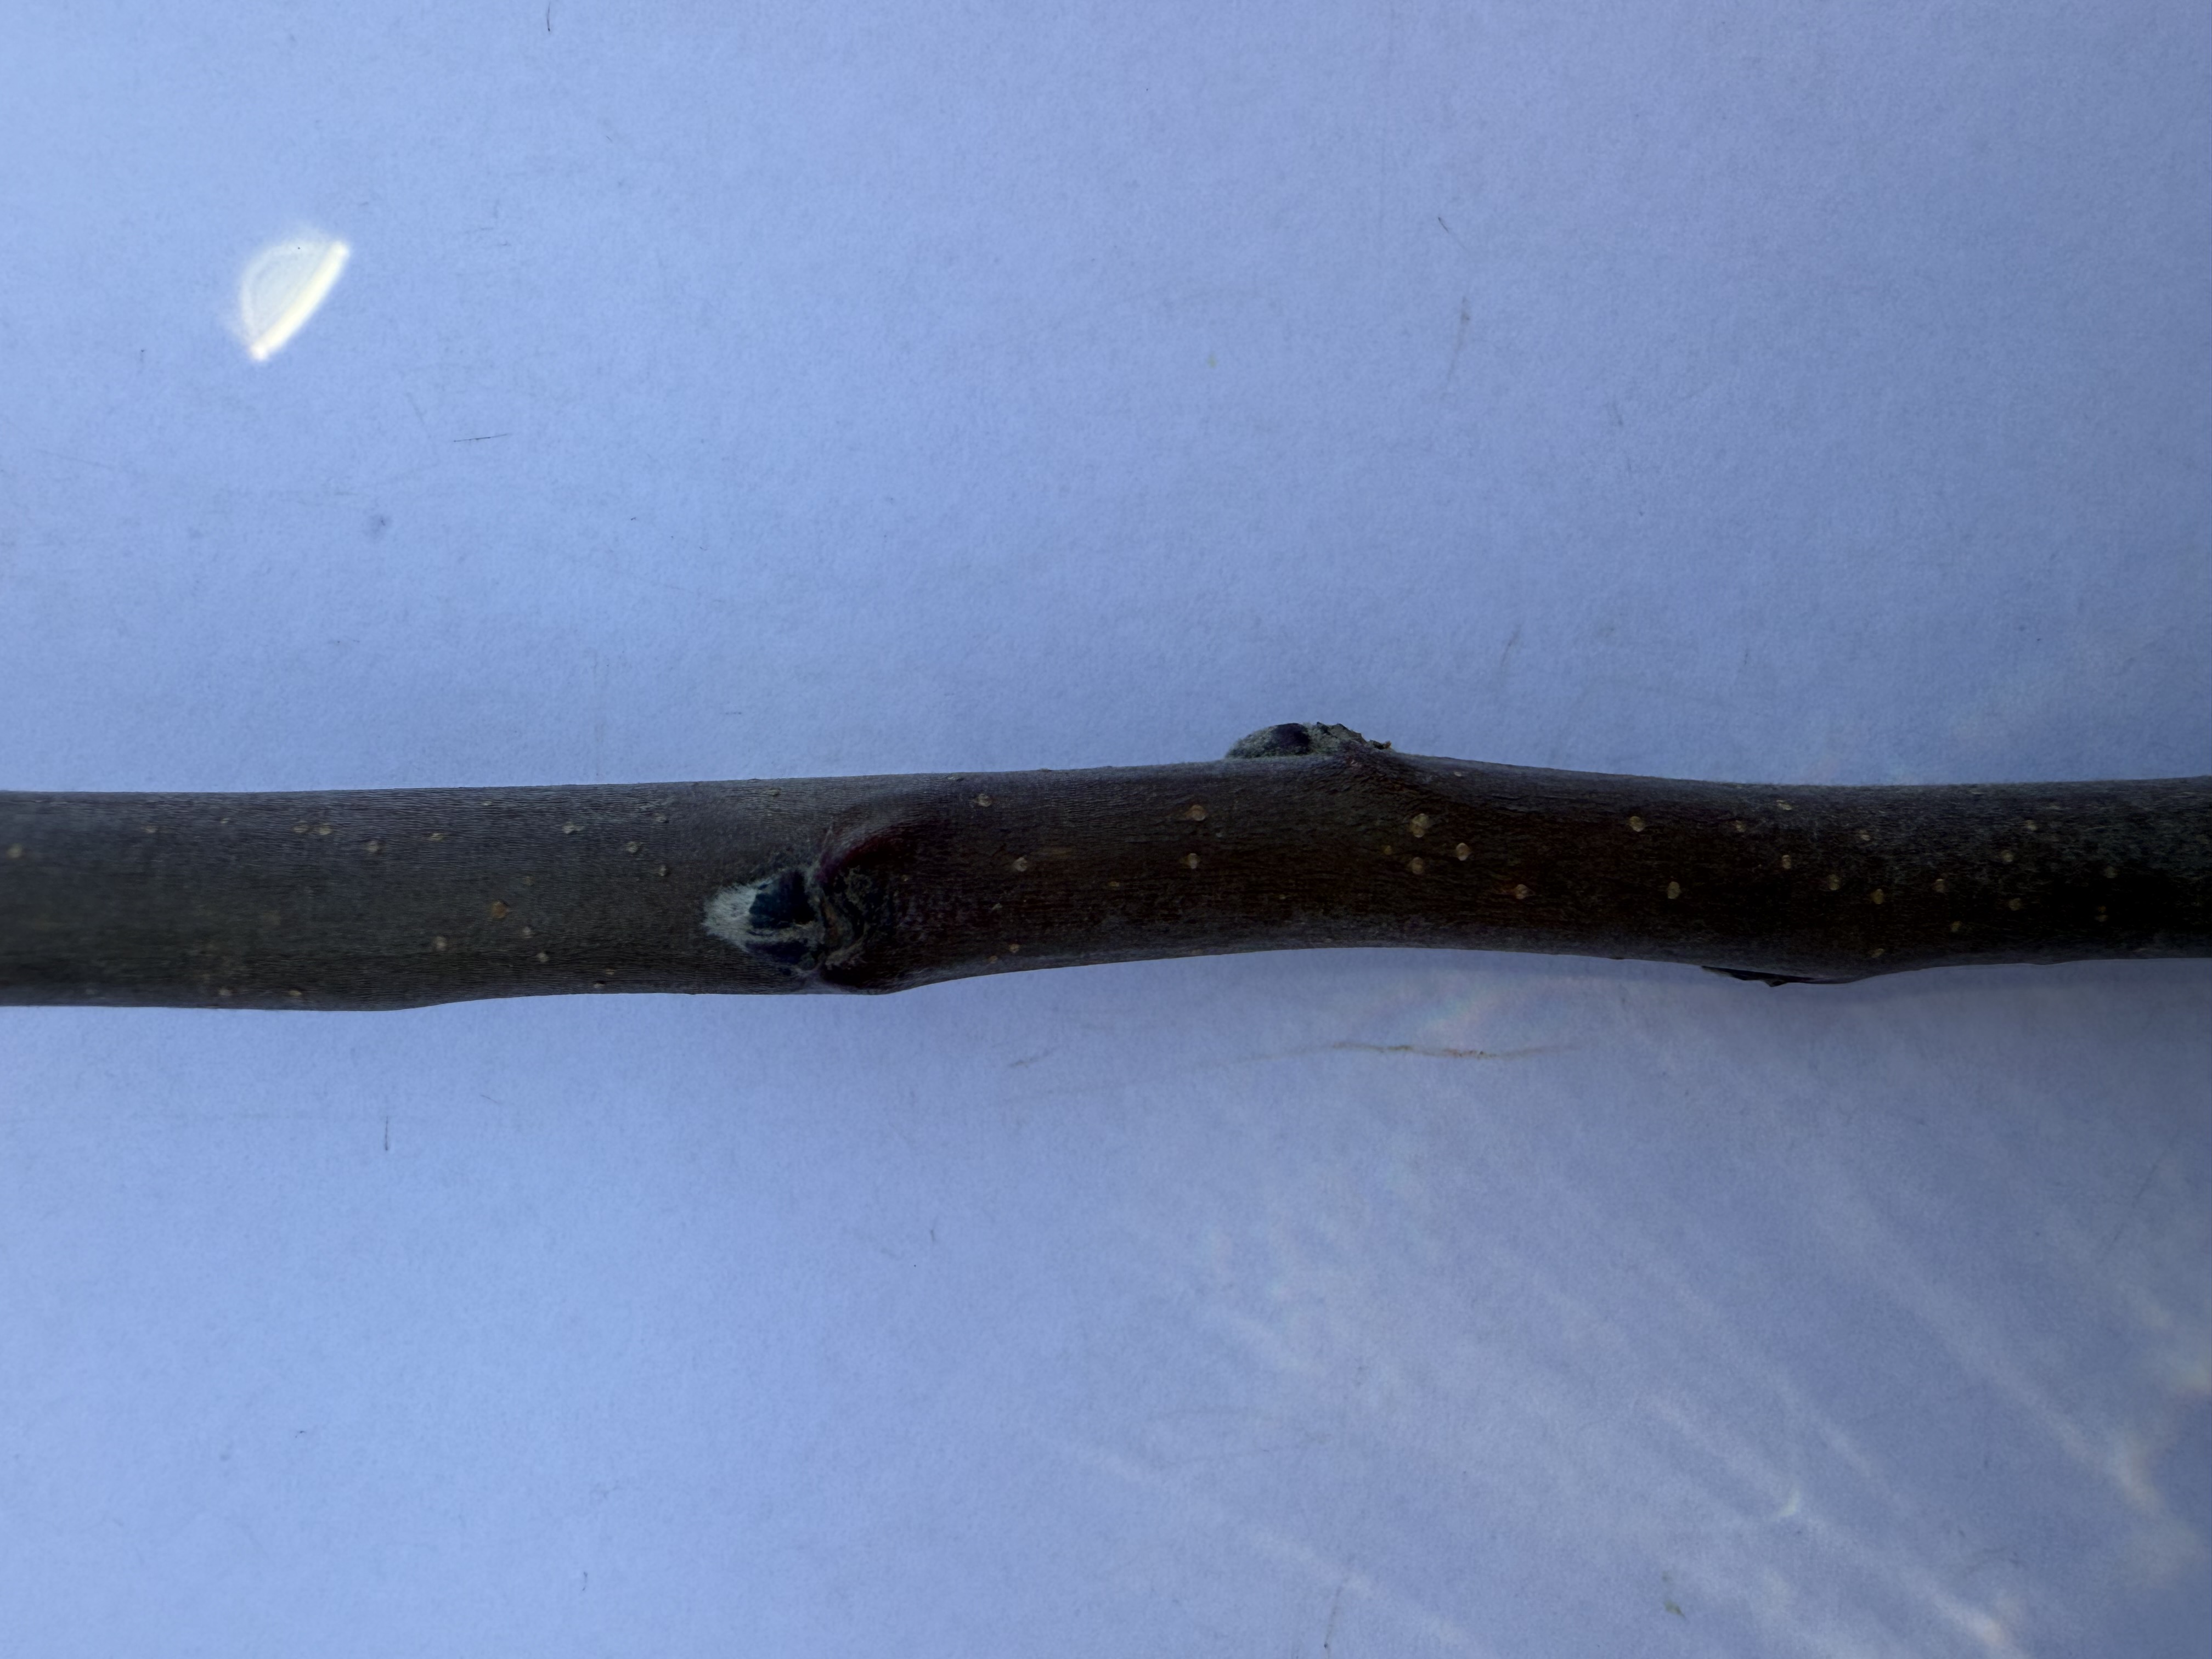
Variety: Amasya Apple